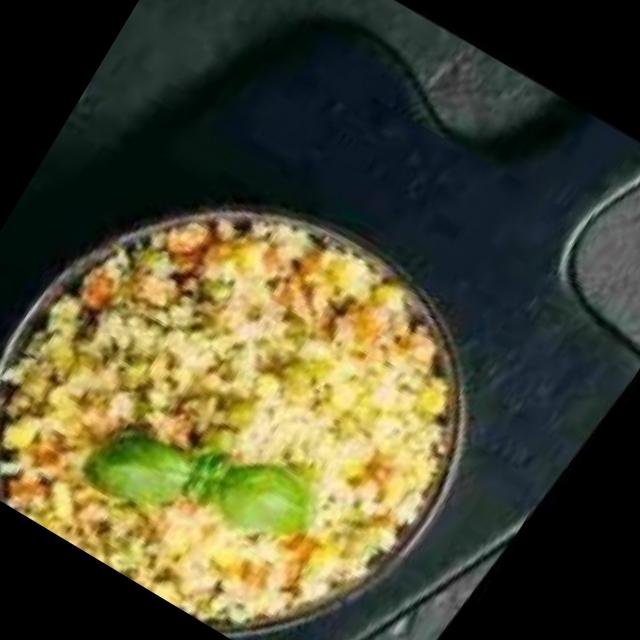
Dish: poha